Burks–Guy–Hagen House

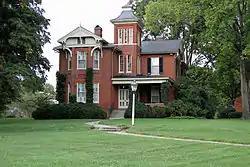
Burks–Guy–Hagan House, September 2012

Burks–Guy–Hagan House is a historic home located at Bedford, Virginia. It was built about 1884, and is a two-story, brick dwelling in a Victorian Villa style. It features a three-level square tower with a mansard roof and complex bracketed wooden gable with a hood or "apron". It is set among romantically landscaped grounds and wood-bordered rear meadow. The house was built for Judge Martin P. Burks (1851-1928).